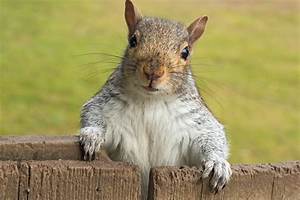
Label: scoiattolo